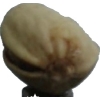
Label: pistachio